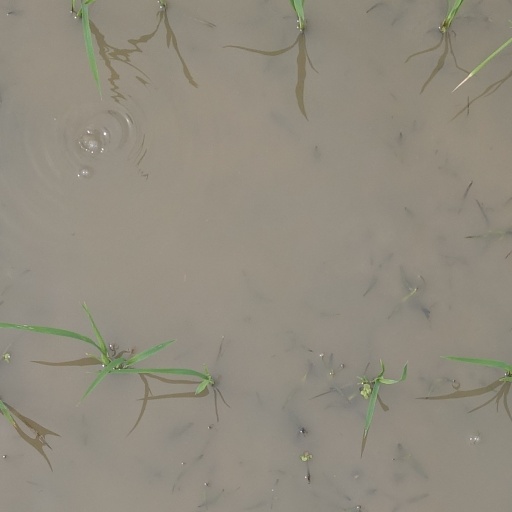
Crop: rice